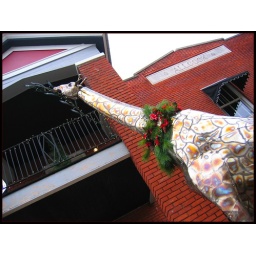
this is an oldie, from back in february. This beast is next door to my in-laws' coffee shop, Etcetera.